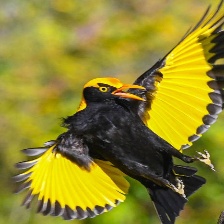
Species: REGENT BOWERBIRD
Scientific name: SERICULUS CHRYSOCEPHALUS